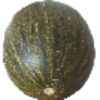
Label: Melon Piel de Sapo 1